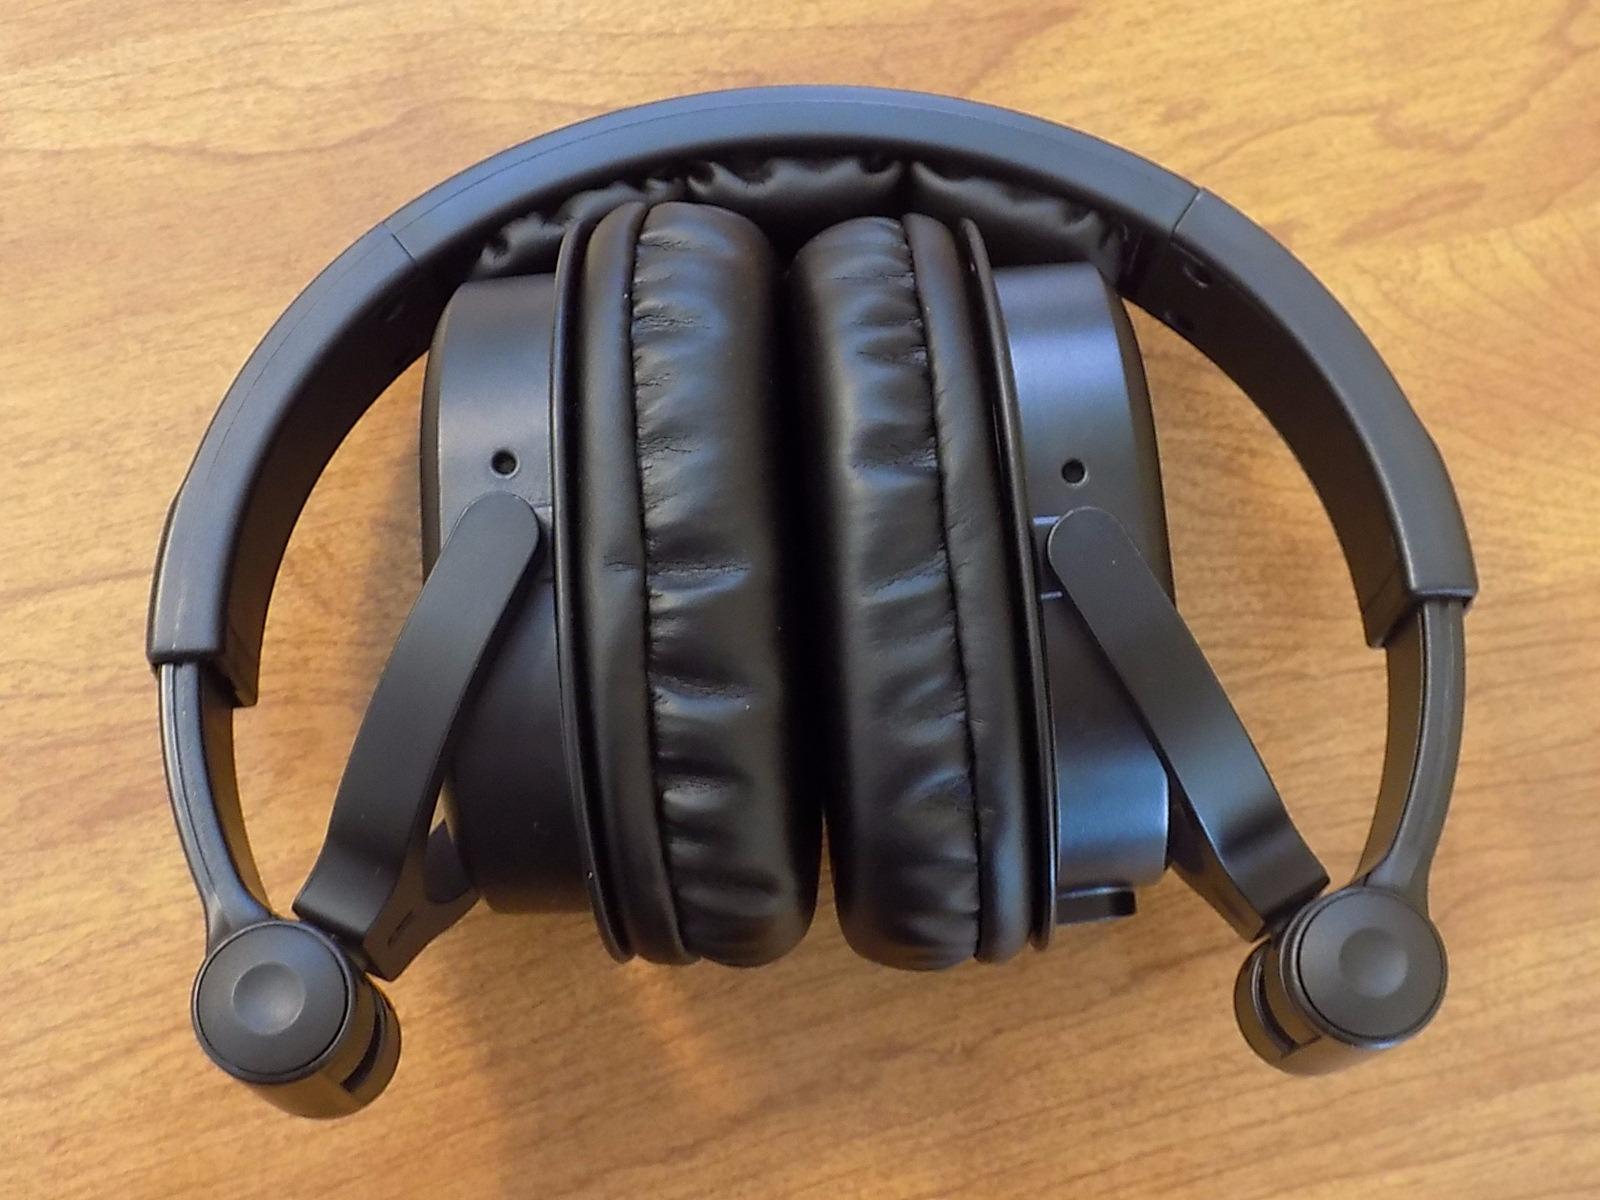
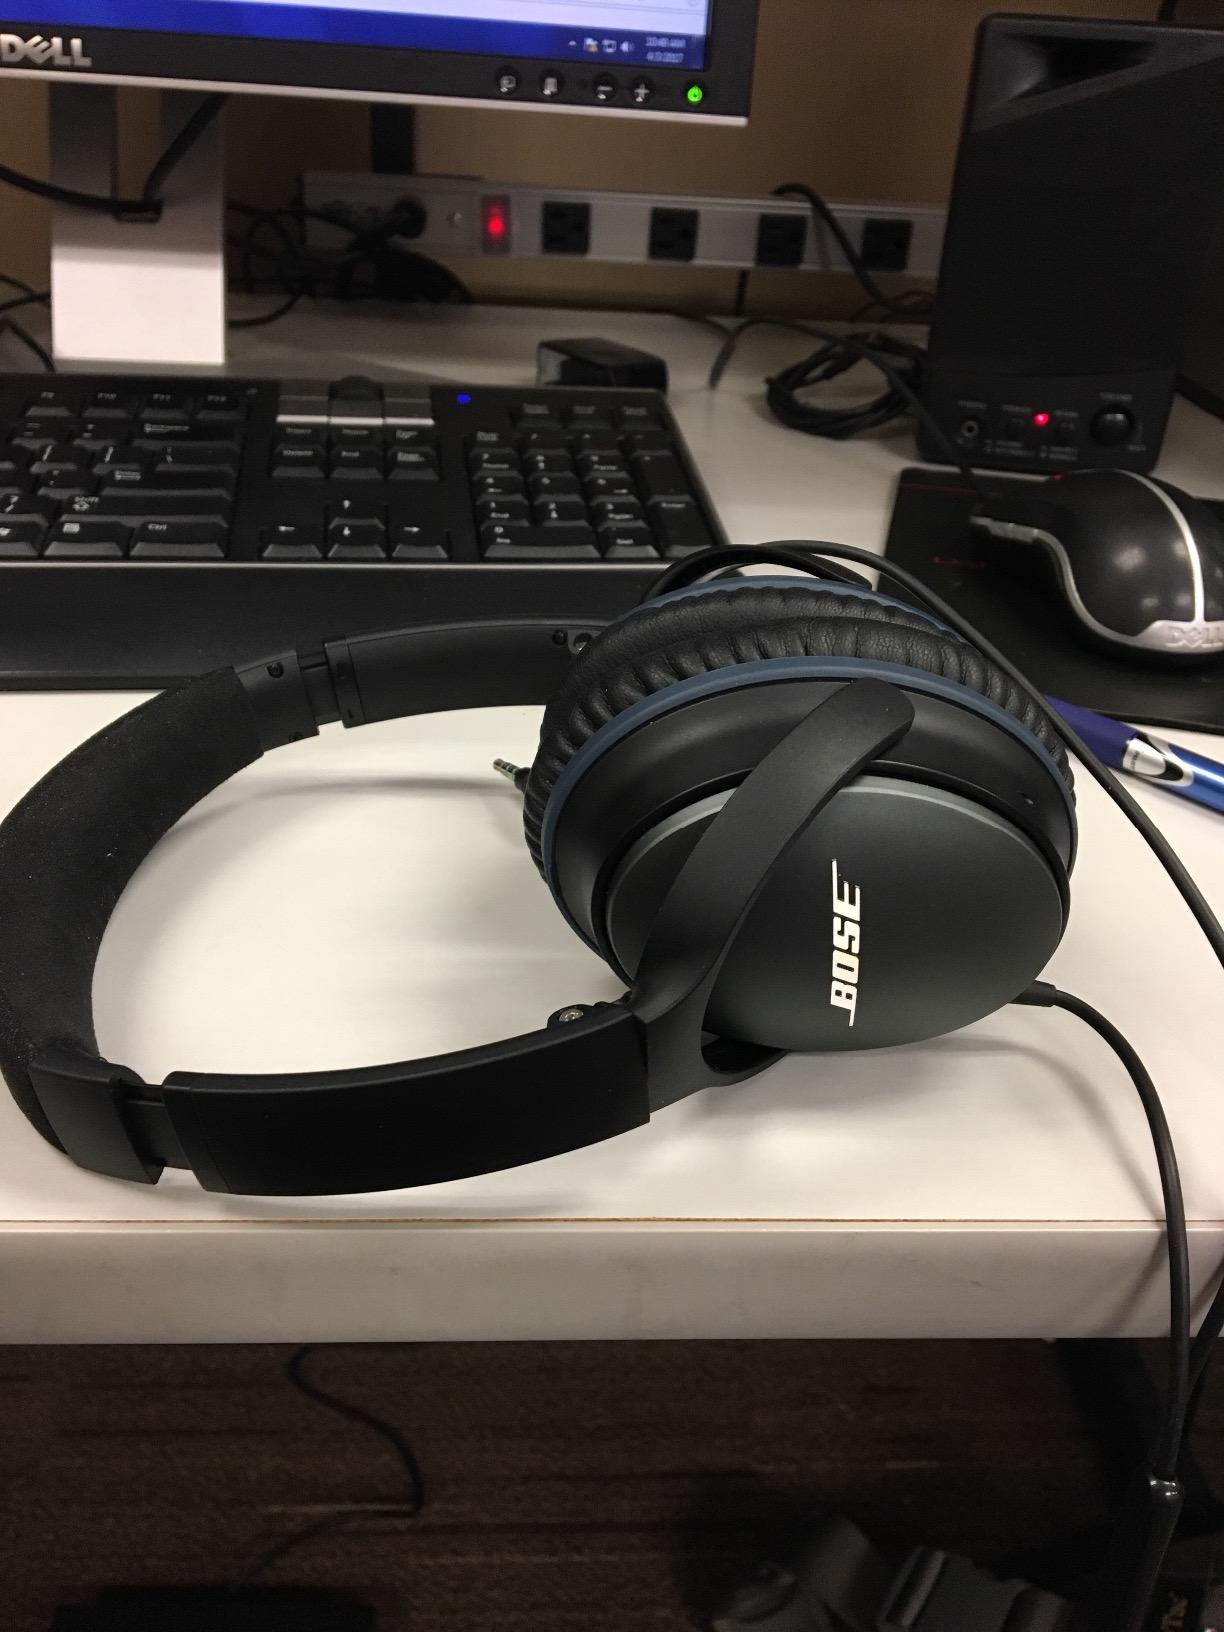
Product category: headphones
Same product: no